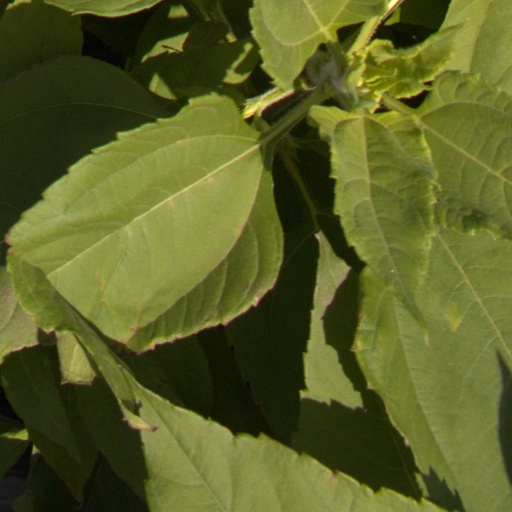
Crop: Jerusalem artichoke